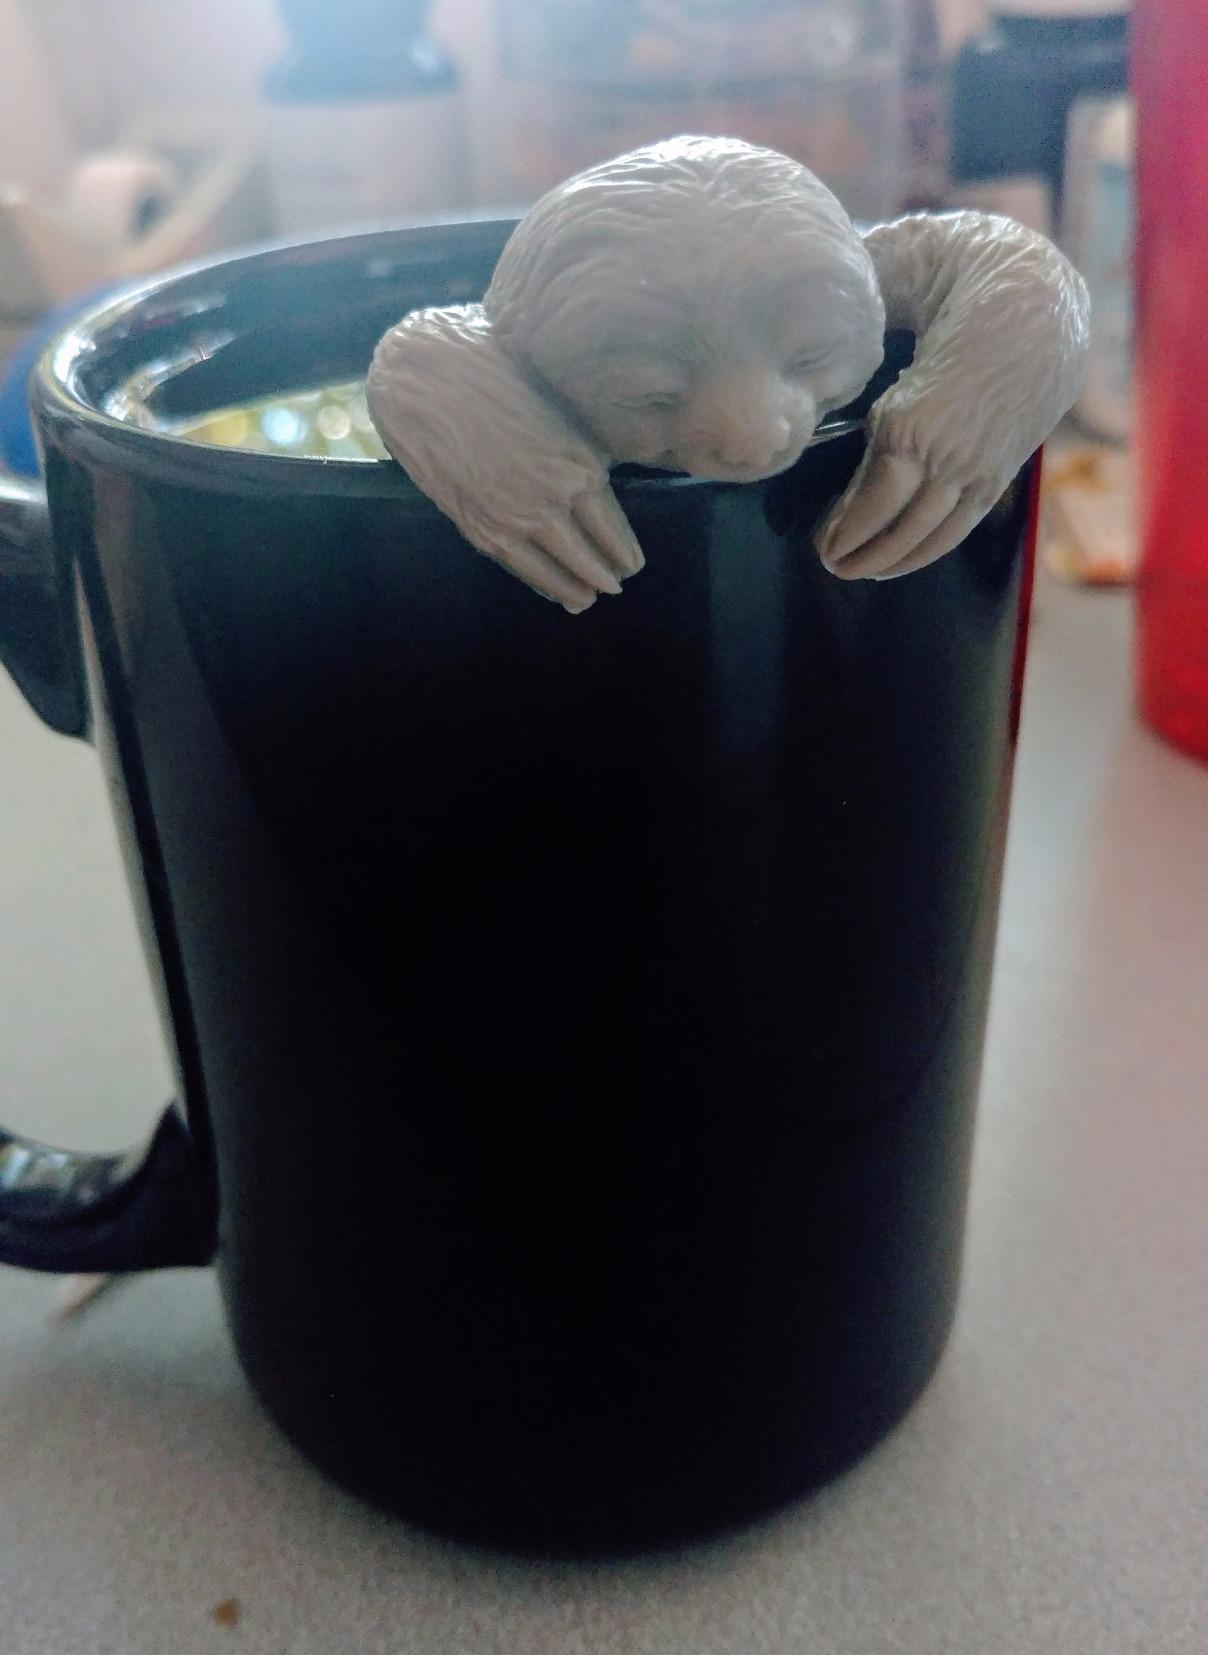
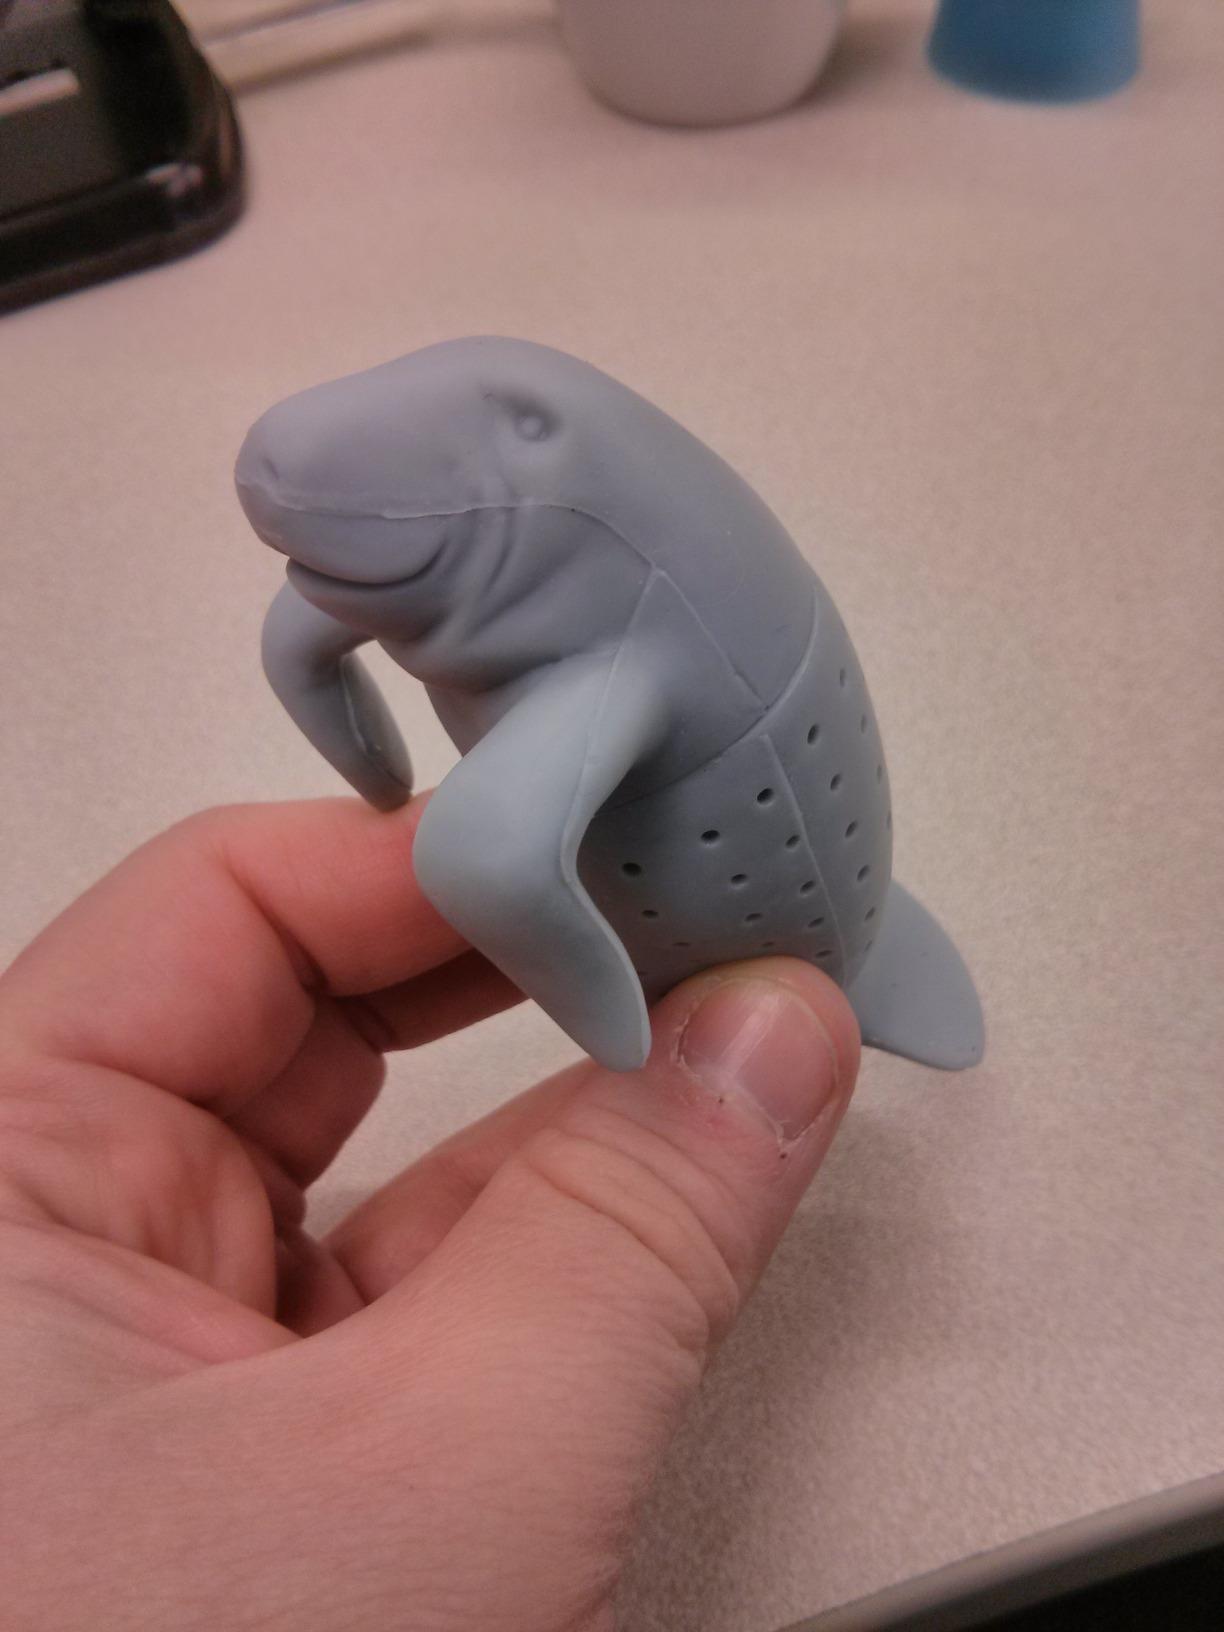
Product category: items_tea
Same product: no